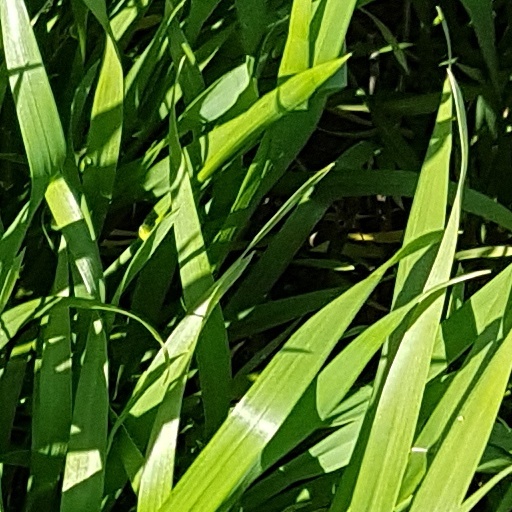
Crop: wheat